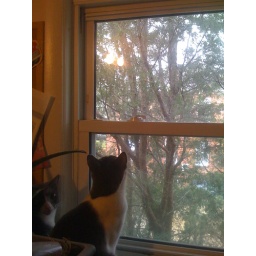
The boys love to sit in the window and watch the birds in the red cedar trees.